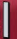
Number: 1